Tetsuya Naito

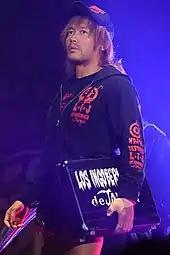
Naito carrying the briefcase containing the Tokyo Dome IWGP Heavyweight Championship challenge rights certificate in November 2017

The following month, Naito won his block in the 2017 G1 Climax with a record of seven wins and two losses, advancing to the finals of the tournament. On August 13, Naito defeated Omega in the finals to win his second G1 Climax. On October 9 at King of Pro-Wrestling, Naito defeated Tomohiro Ishii to ensure his spot in the main event of Wrestle Kingdom 12. On December 14, Naito became the fifth wrestler to win consecutive MVP Awards from "Tokyo Sports". On January 4, 2018, Naito was defeated by Okada in the main event of Wrestle Kingdom 12. The following night, at New Year Dash!! 2018, Naito was attacked by Chris Jericho.